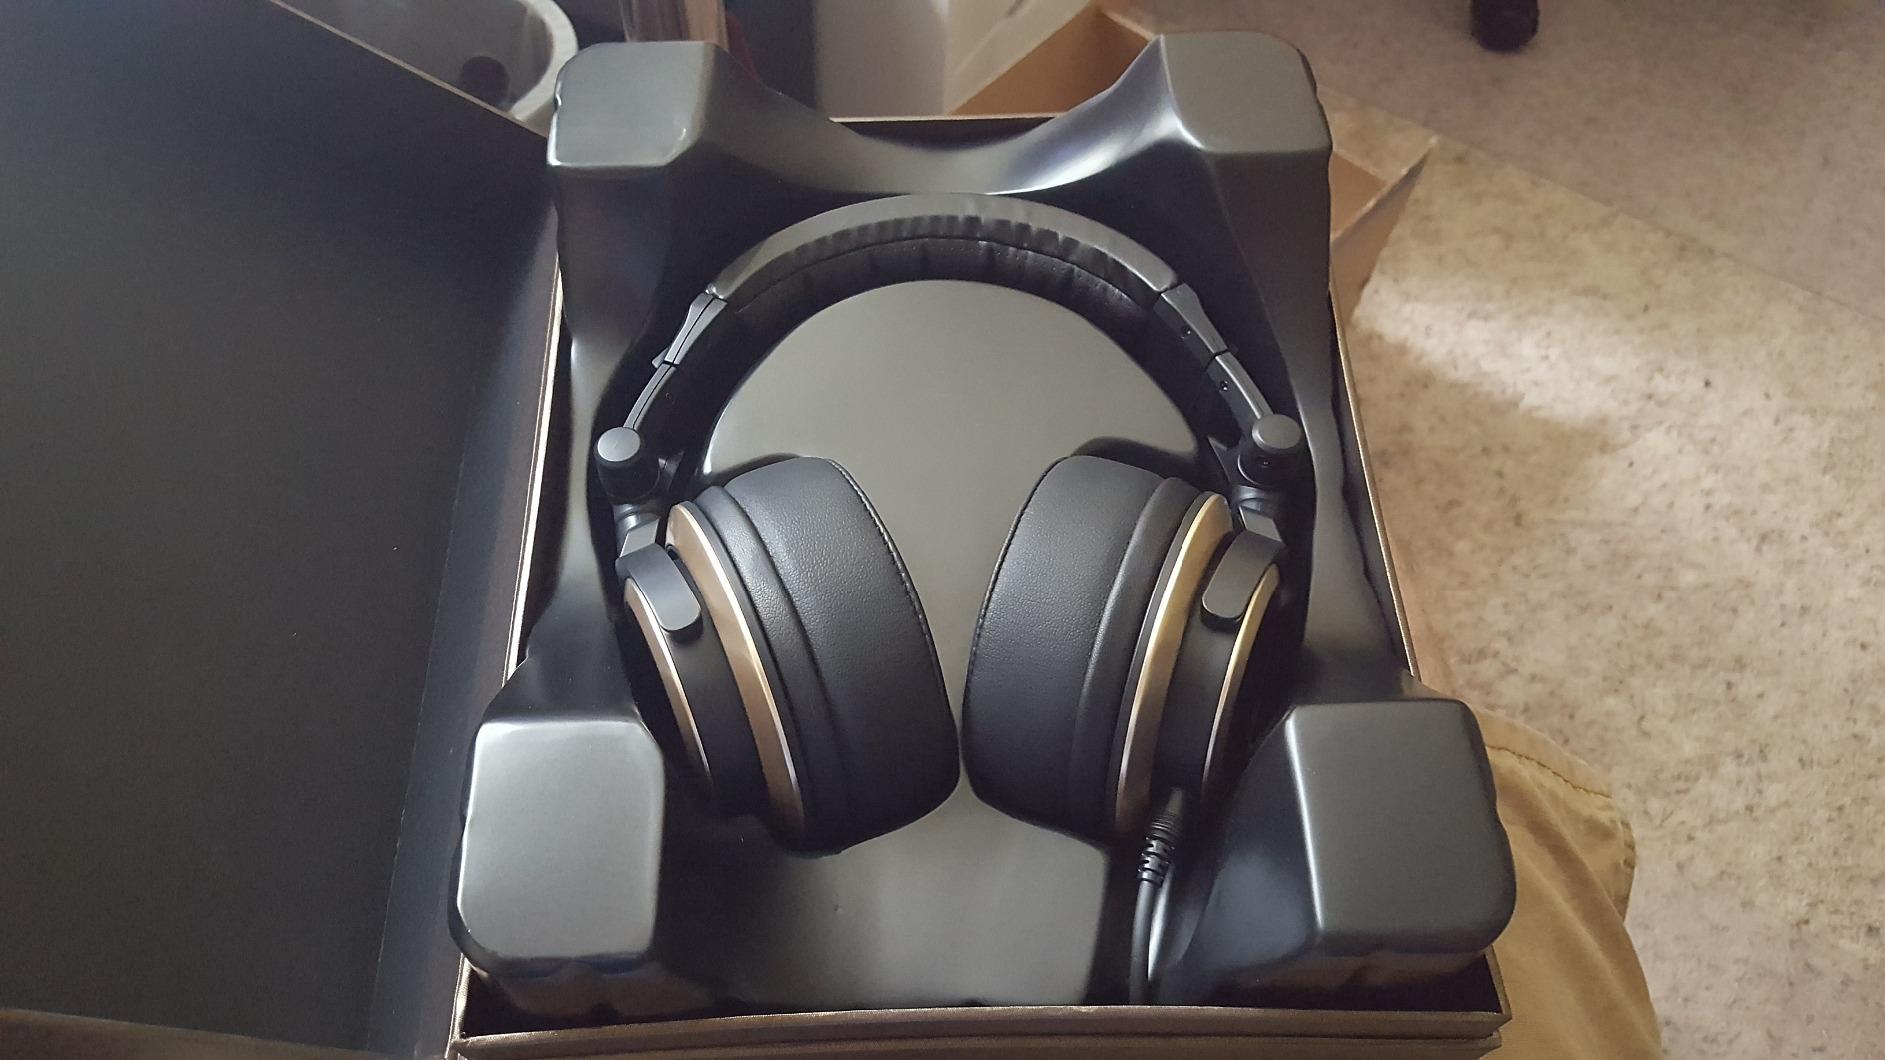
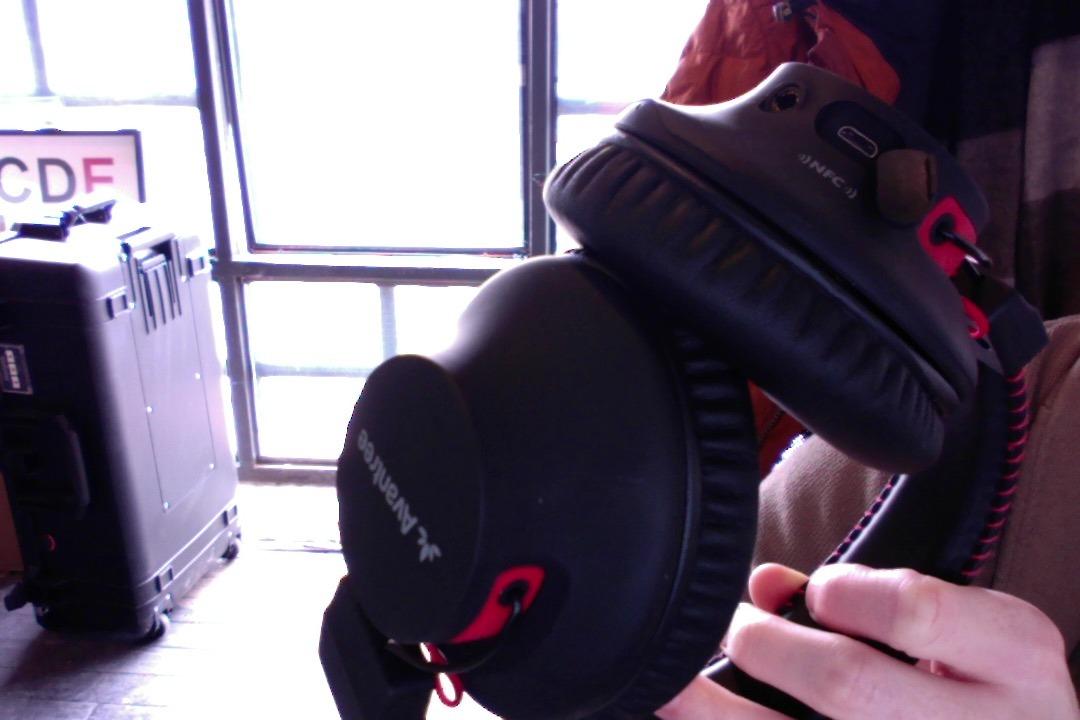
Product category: headphones
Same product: no